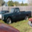
Label: pickup_truck